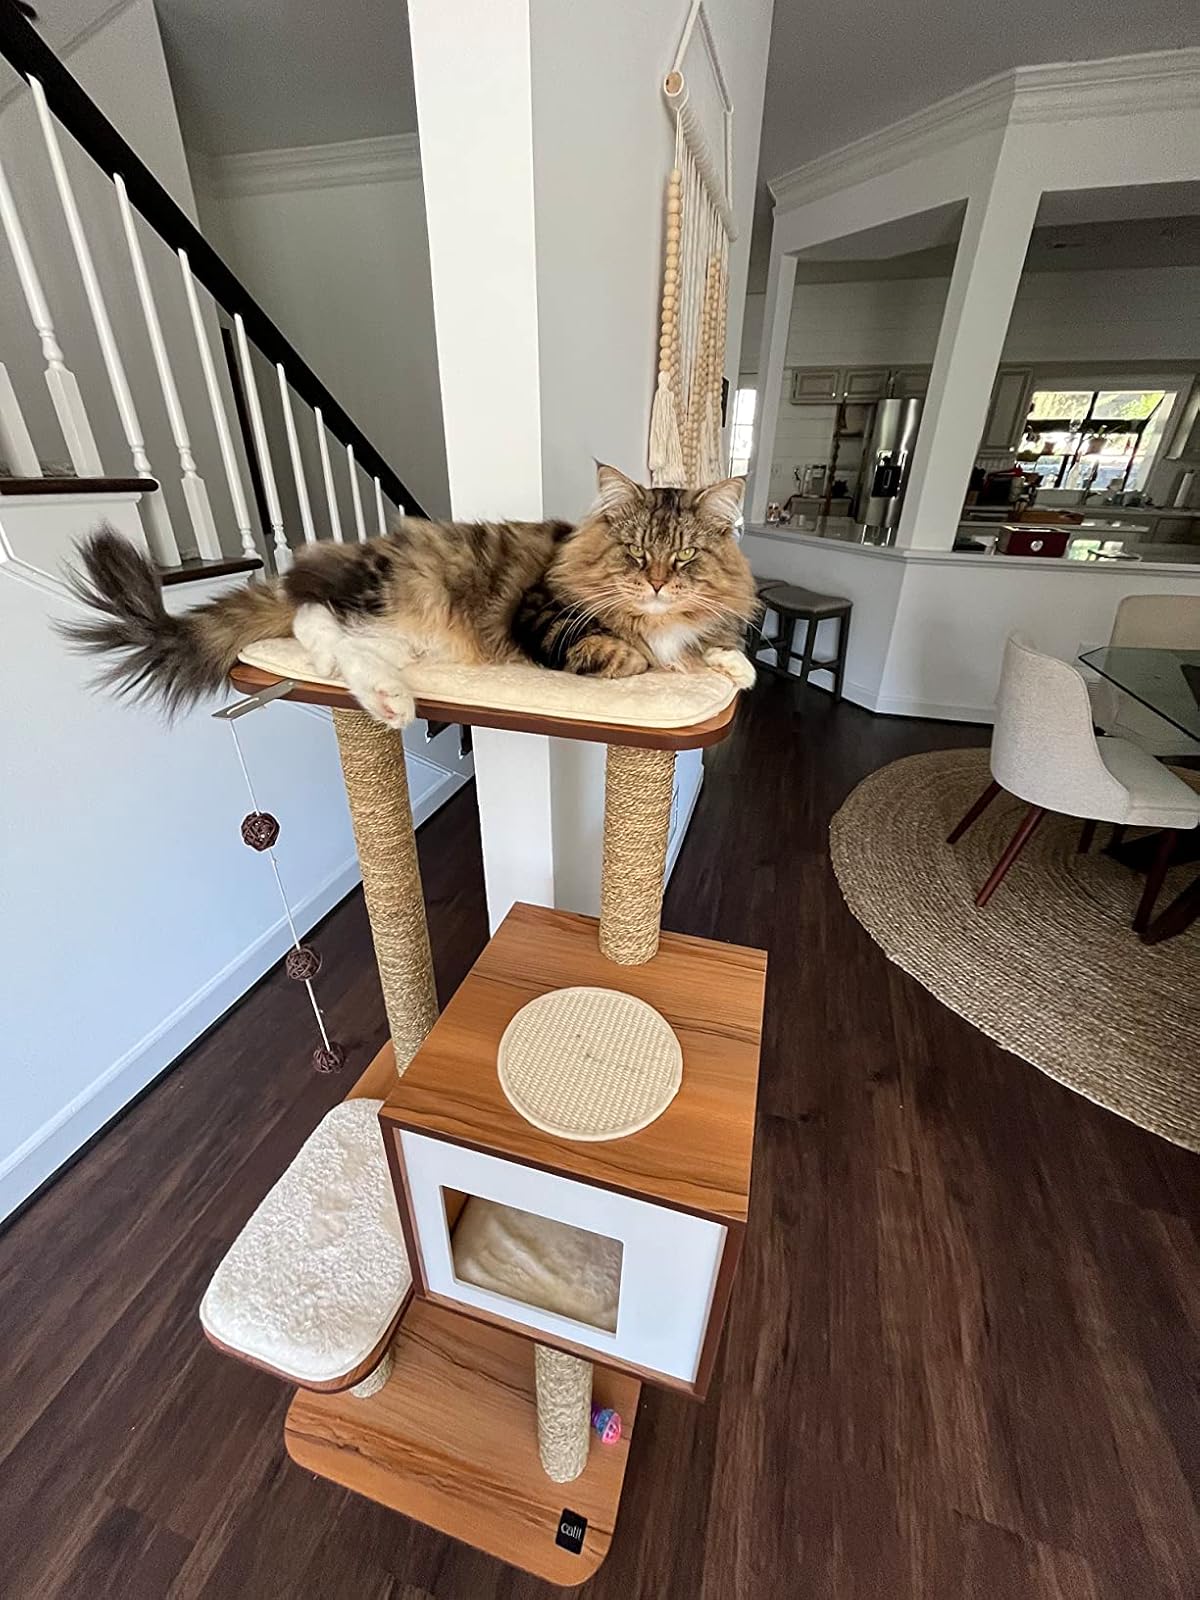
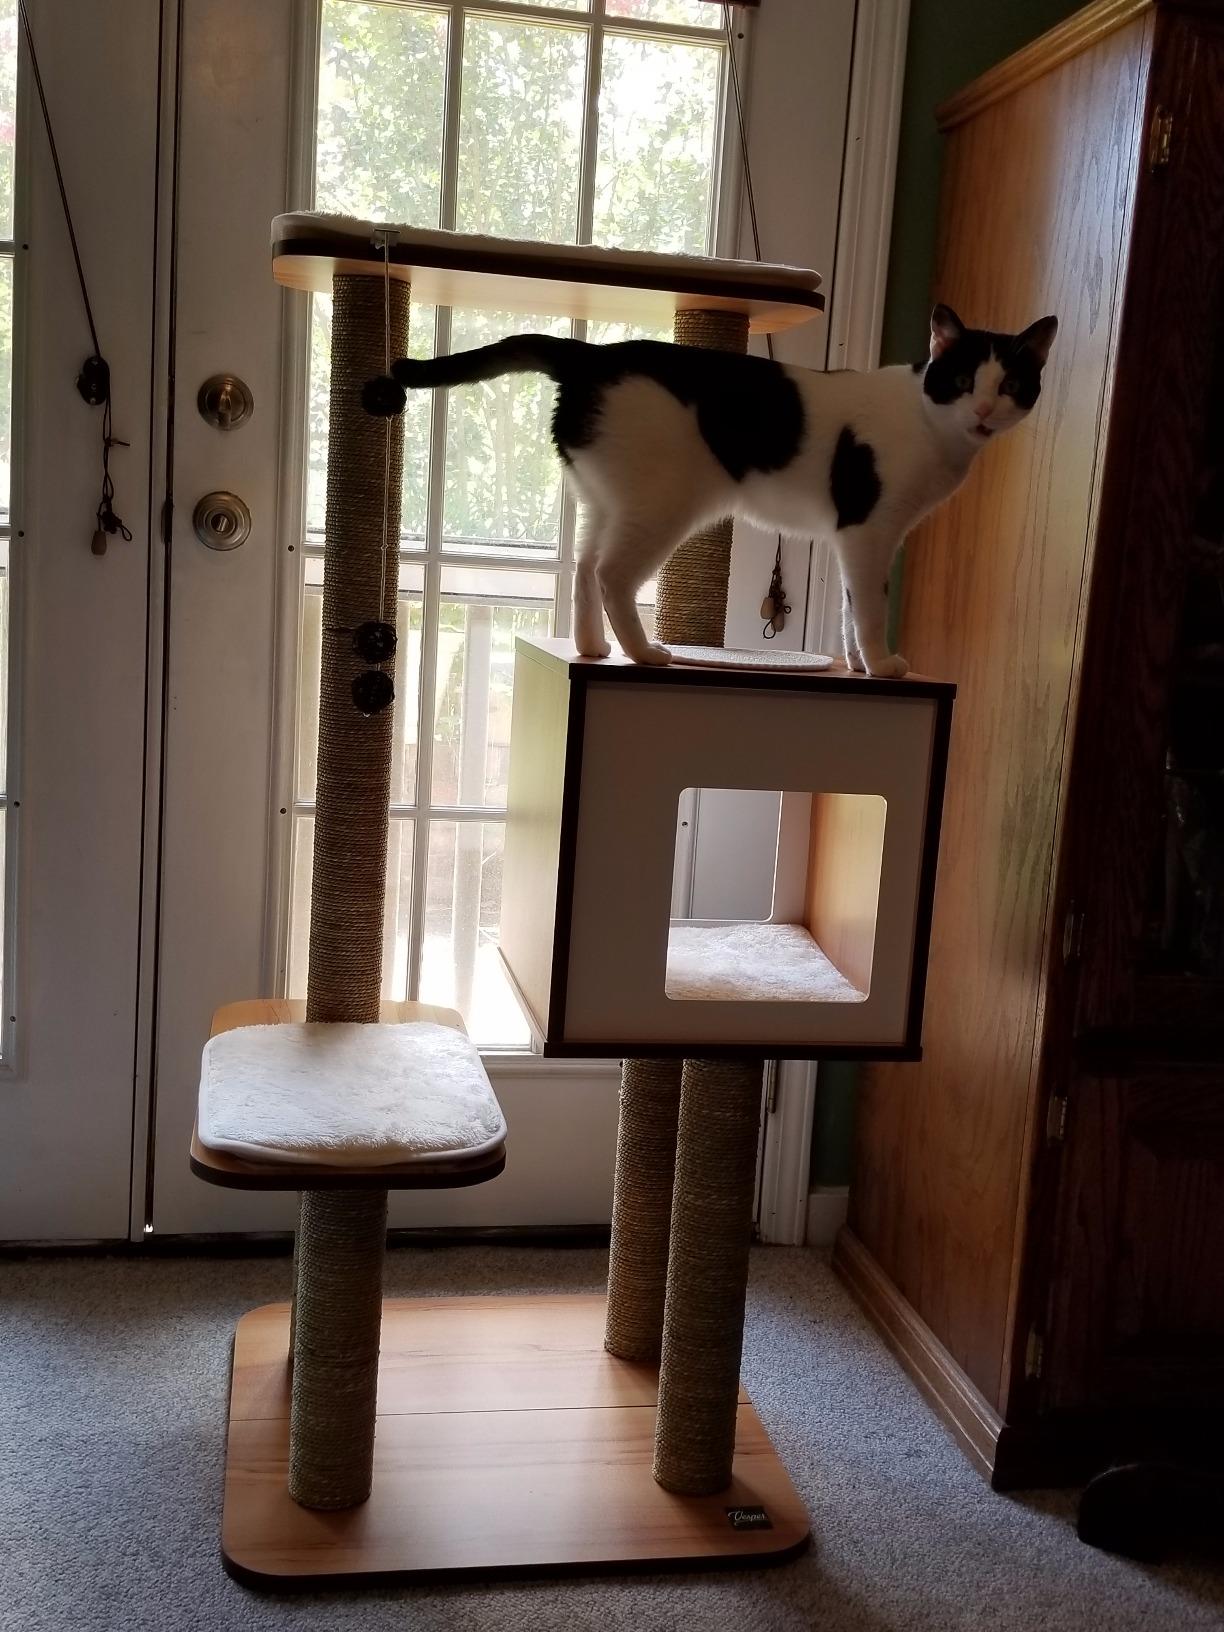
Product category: items_cat tree
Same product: yes